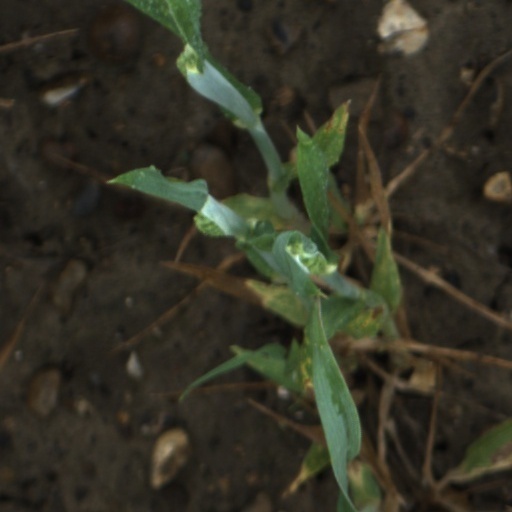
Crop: wheat